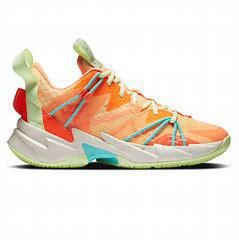
Brand: Jordan
Model: Why Not ZER0 3